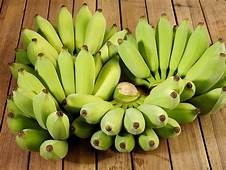
Label: banana